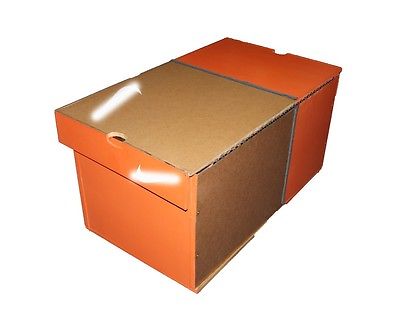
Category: table